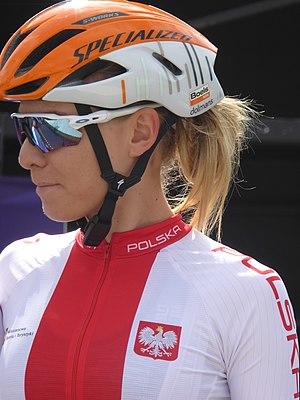
Anna Plichta est une coureuse cycliste professionnelle polonaise membre de l'équipe cycliste Trek-Segafredo.